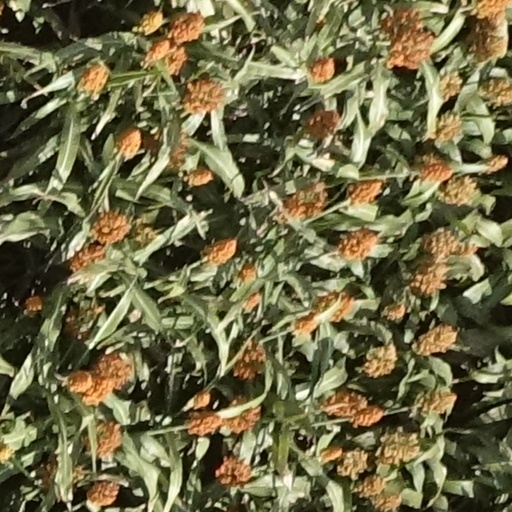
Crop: sorghum